University of the Cloister of Sor Juana

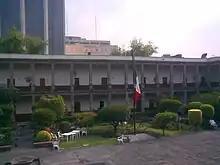
The courtyard of the Gran Claustro

In 1867, due to the Reform Laws, the convent was closed. The building was converted into a camp and military hospital. After that, the main patio was put to various uses such as the site of the Literary Society of Nezahualcoyotl. By the beginning of the 20th century, it was used as payment to architect Antonio Rivas Mercado, with his daughters Antonieta and Alicia inheriting it in 1927. The church became property of the state and was declared a national monument. The rest of the property was divided among several owners with some of the complex having office buildings constructed on it. The best known business to be on this site was the Smyrna Dancing Club, which operated in the mid 20th century.